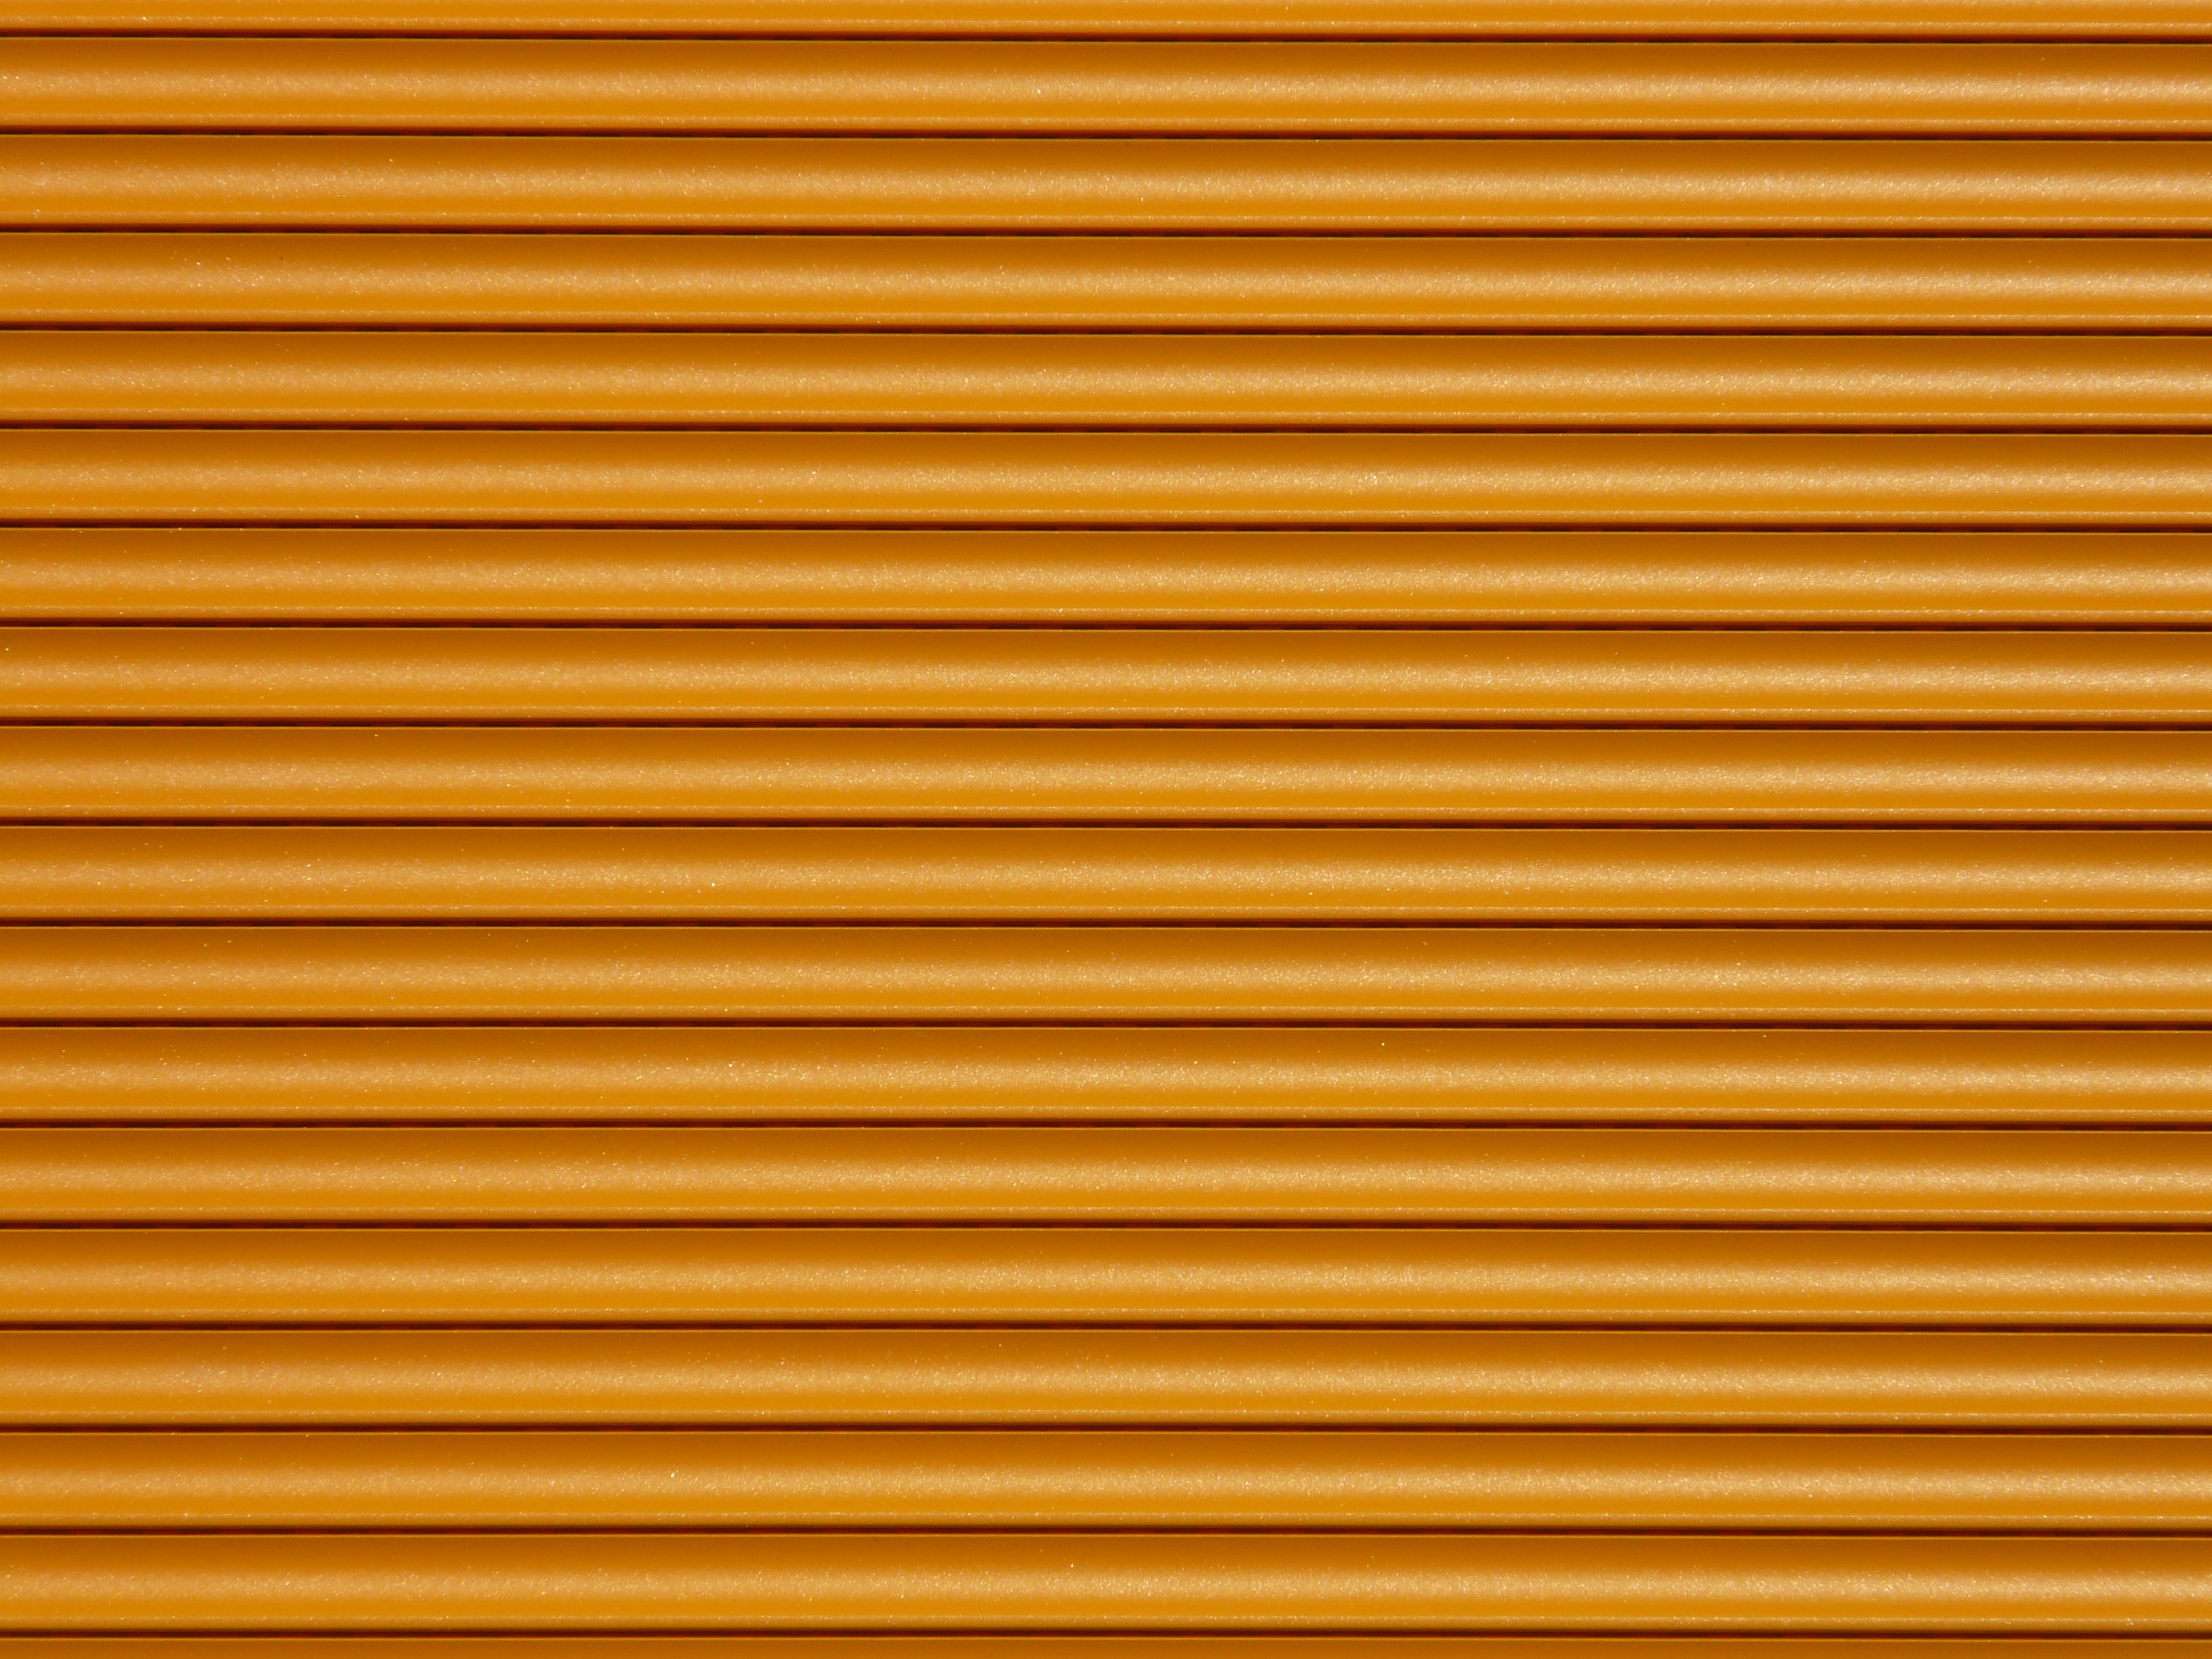
wood, texture, floor, window, orange, pattern, line, yellow, material, shutter, interior design, design, hardwood, window blind, blinds, shape, siding, plywood, roller shutter, window covering, wood stain, roller blind